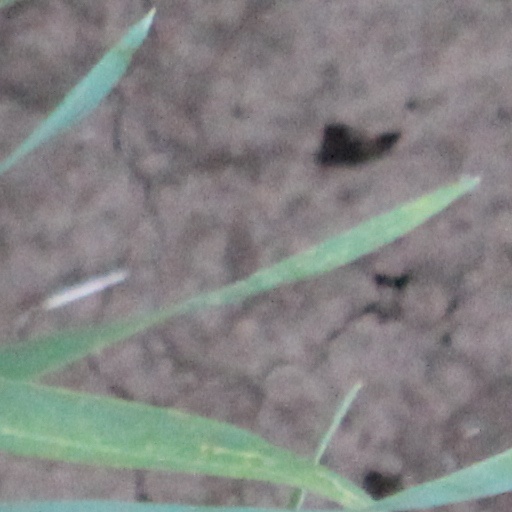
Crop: wheat